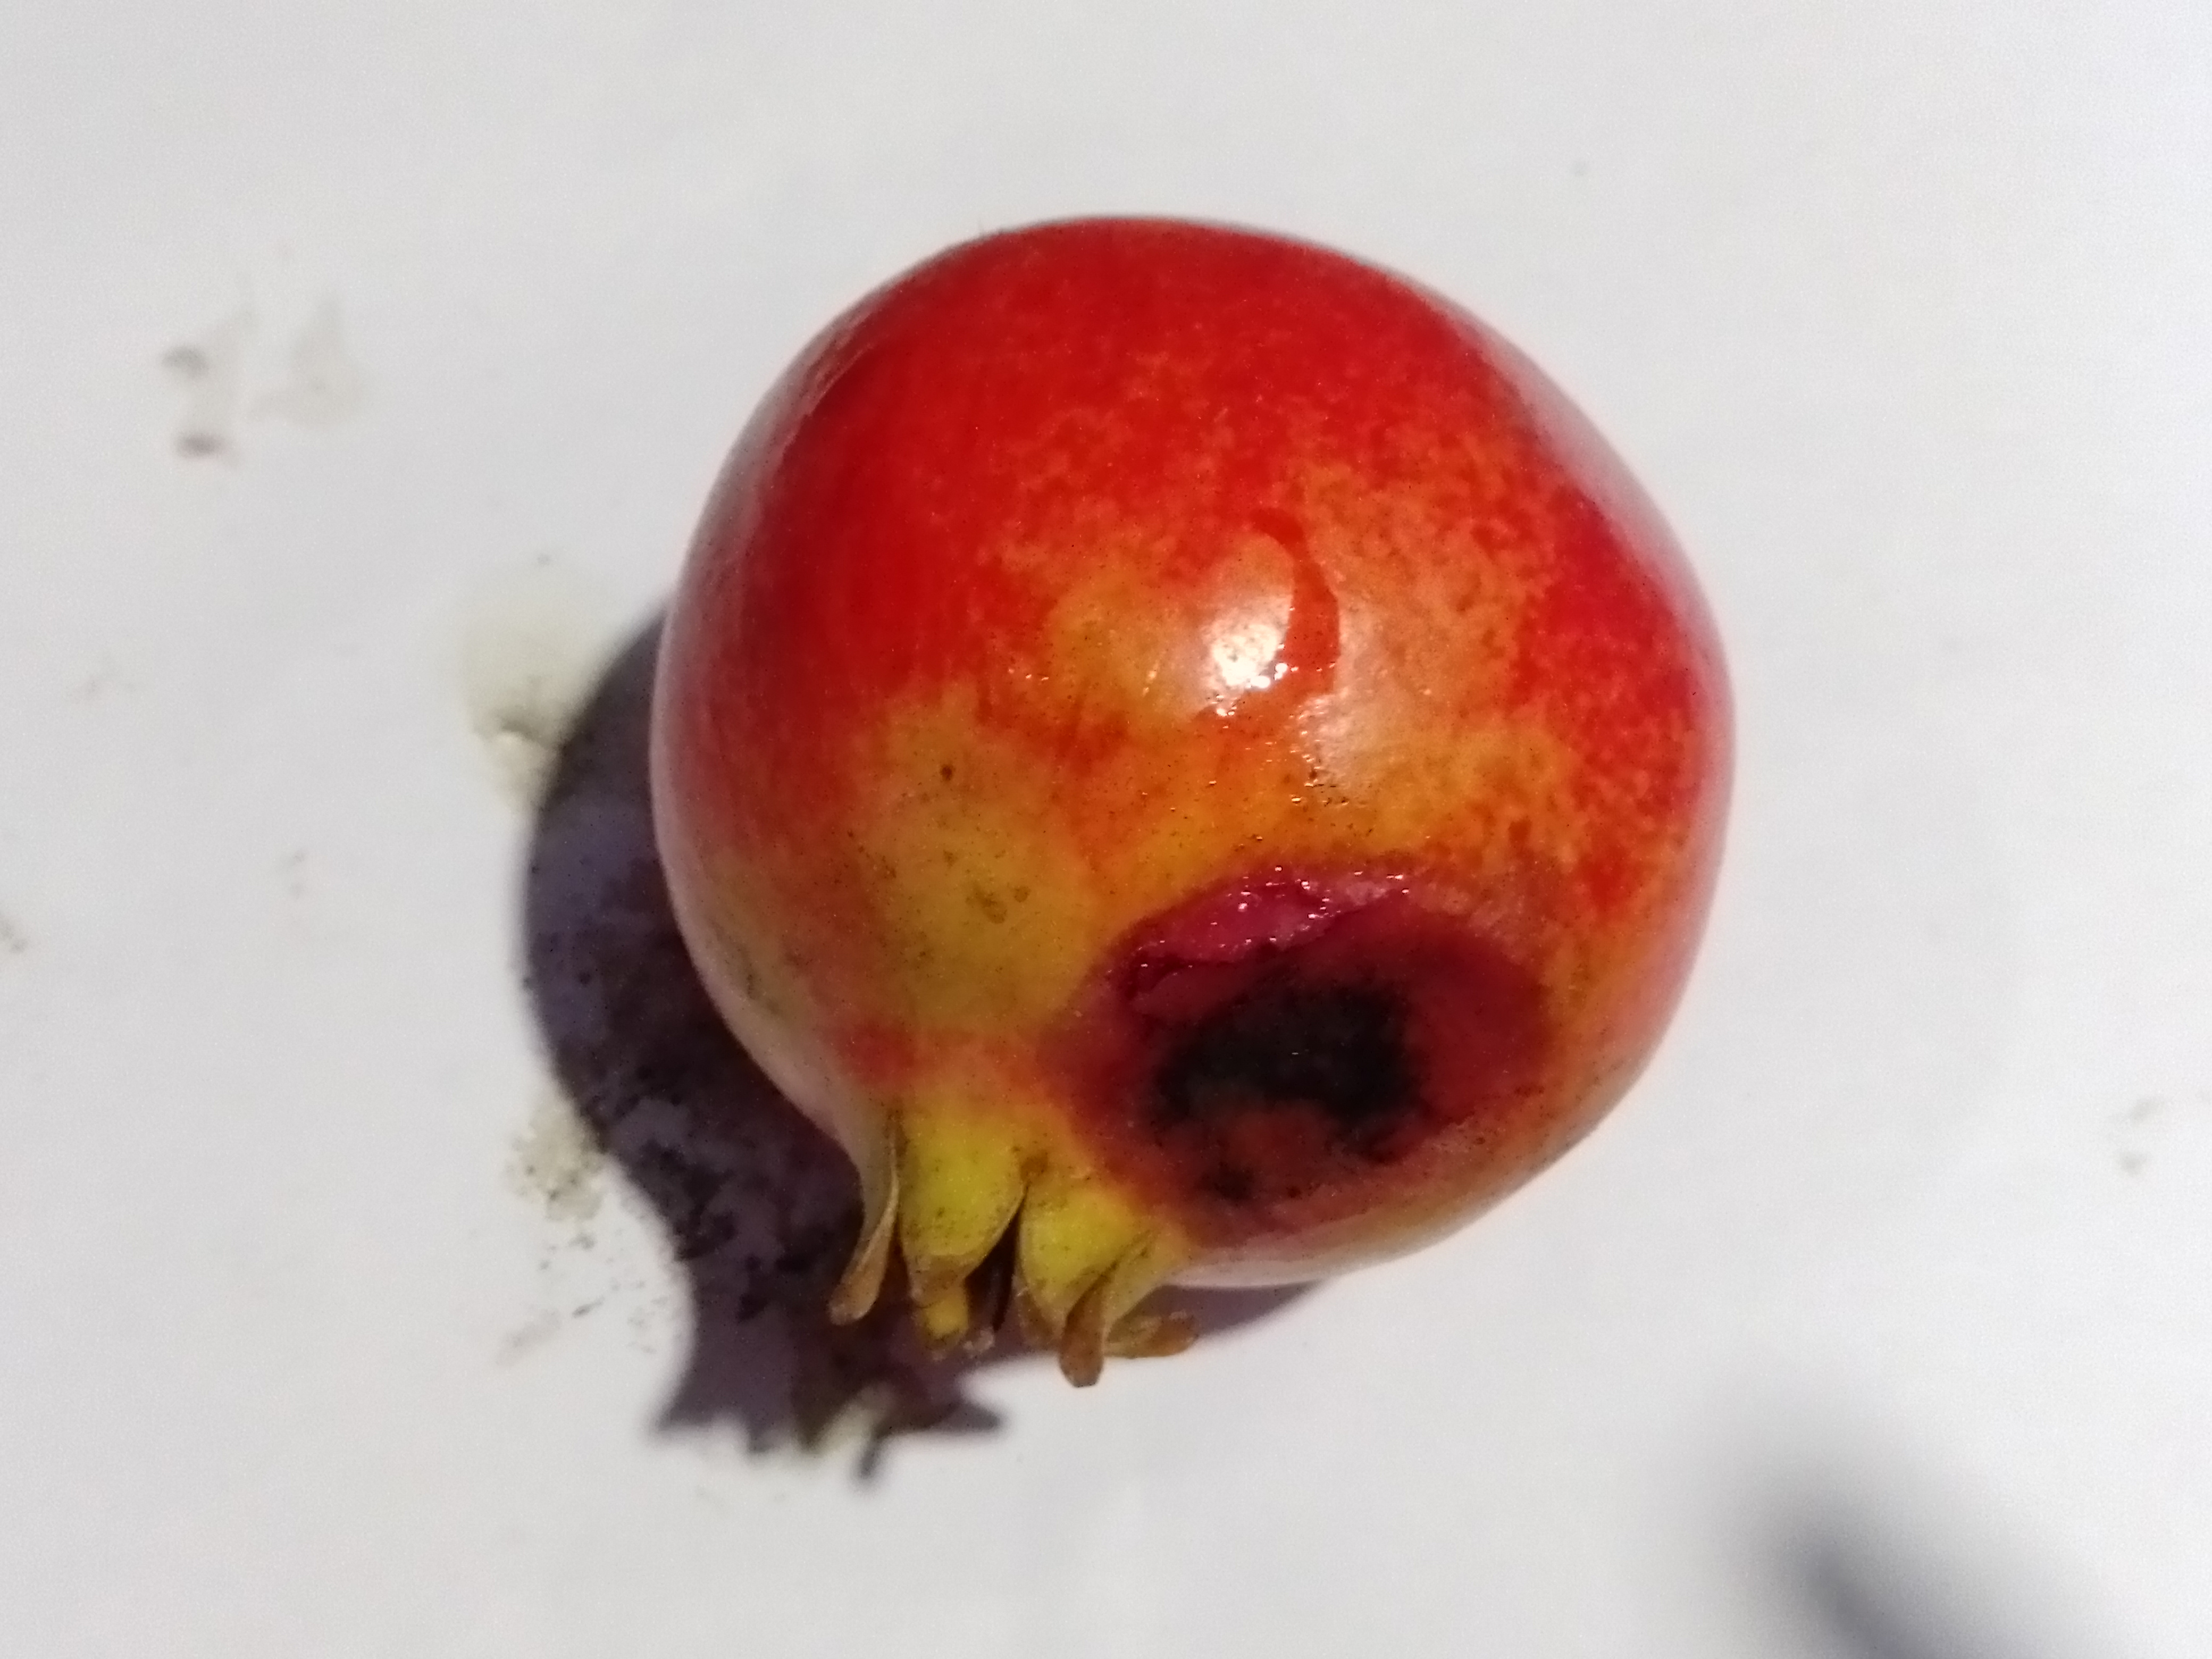
Fruit: pomegranate
Condition: rotten